Bankfoot House

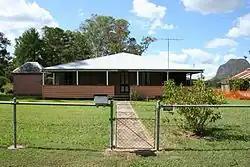
Bankfoot House, 2007

Bankfoot House is a heritage-listed homestead located at 1998 Old Gympie Road, Glass House Mountains, Sunshine Coast Region, Queensland, Australia. Built in 1878, the property was added to the Queensland Heritage Register on 11 December 2008, in recognition of its historical and cultural value.